Ernest J. King Middle High School

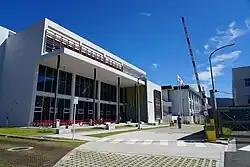
EJ King MHS at its opening in 2022

Ernest J. King Middle High School is a United States Department of Defense school in United States Fleet Activities Sasebo, Sasebo, Japan. It was named after US Fleet Admiral Ernest J. King, who is notable for his actions in World War II.